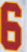
Number: 6